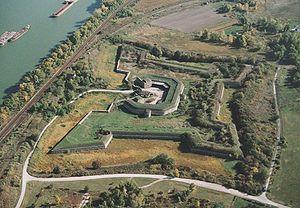
Komárom est une ville de Hongrie, sur la rive droite du Danube, dans le département hongrois de Komárom-Esztergom.